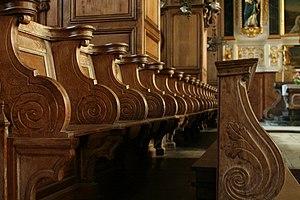
Église Saint-Sulpice de Fougères Stalles XVIIIe siècle, classées monument historique
L'église Saint-Sulpice de Fougères est une des églises paroissiales de Fougères, située au pied du château de Fougères, à l'extérieur des remparts de la ville. Élevée entre les douves du château et l'ancien cours du Nançon, dans le quartier médiéval des tanneurs, elle constitue le cœur du bourg-vieil, par opposition à l'église Saint-Léonard, sise dans le bourg-neuf qui se développa à partir du XIIᵉ siècle. Élément majeur du patrimoine fougerais, l'église Saint-Sulpice a fait l'objet d'une mesure de classement au titre des monuments historiques le 26 septembre 1910.